Bank of Clarendon

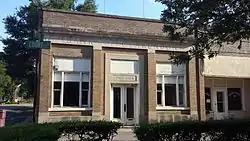

The Bank of Clarendon is a historic commercial building at 125 Court Street in Clarendon, Arkansas. It is a modest single-story buff-colored brick building with Classical Revival features. Its three-bay front facade is articulated by brick pilasters, with tripartite windows flanking the entrance. The Bank of Clarendon was first organized in 1900, and had this building constructed in 1924. The bank failed in the 1930s and was taken over by another bank. The building has since been home to a variety of retail operations, and is presently vacant.